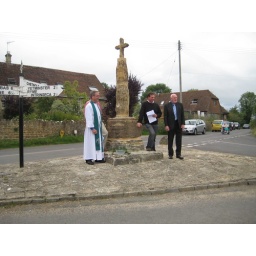
Rededication of the Leigh cross after it was rebuilt (having been knocked down by a car two years before)